Lesser Poland

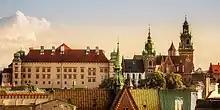
Wawel Castle in Kraków

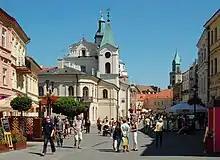
Old Town in Lublin

Lesser Poland, often known by its Polish name Małopolska, is a historical region situated in southern and south-eastern Poland. Its capital and largest city is Kraków. Throughout centuries, Lesser Poland developed a separate culture featuring diverse architecture, folk costumes, dances, cuisine, traditions and a rare Lesser Polish dialect. The region is rich in historical landmarks, monuments, castles, natural scenery and UNESCO World Heritage Sites.